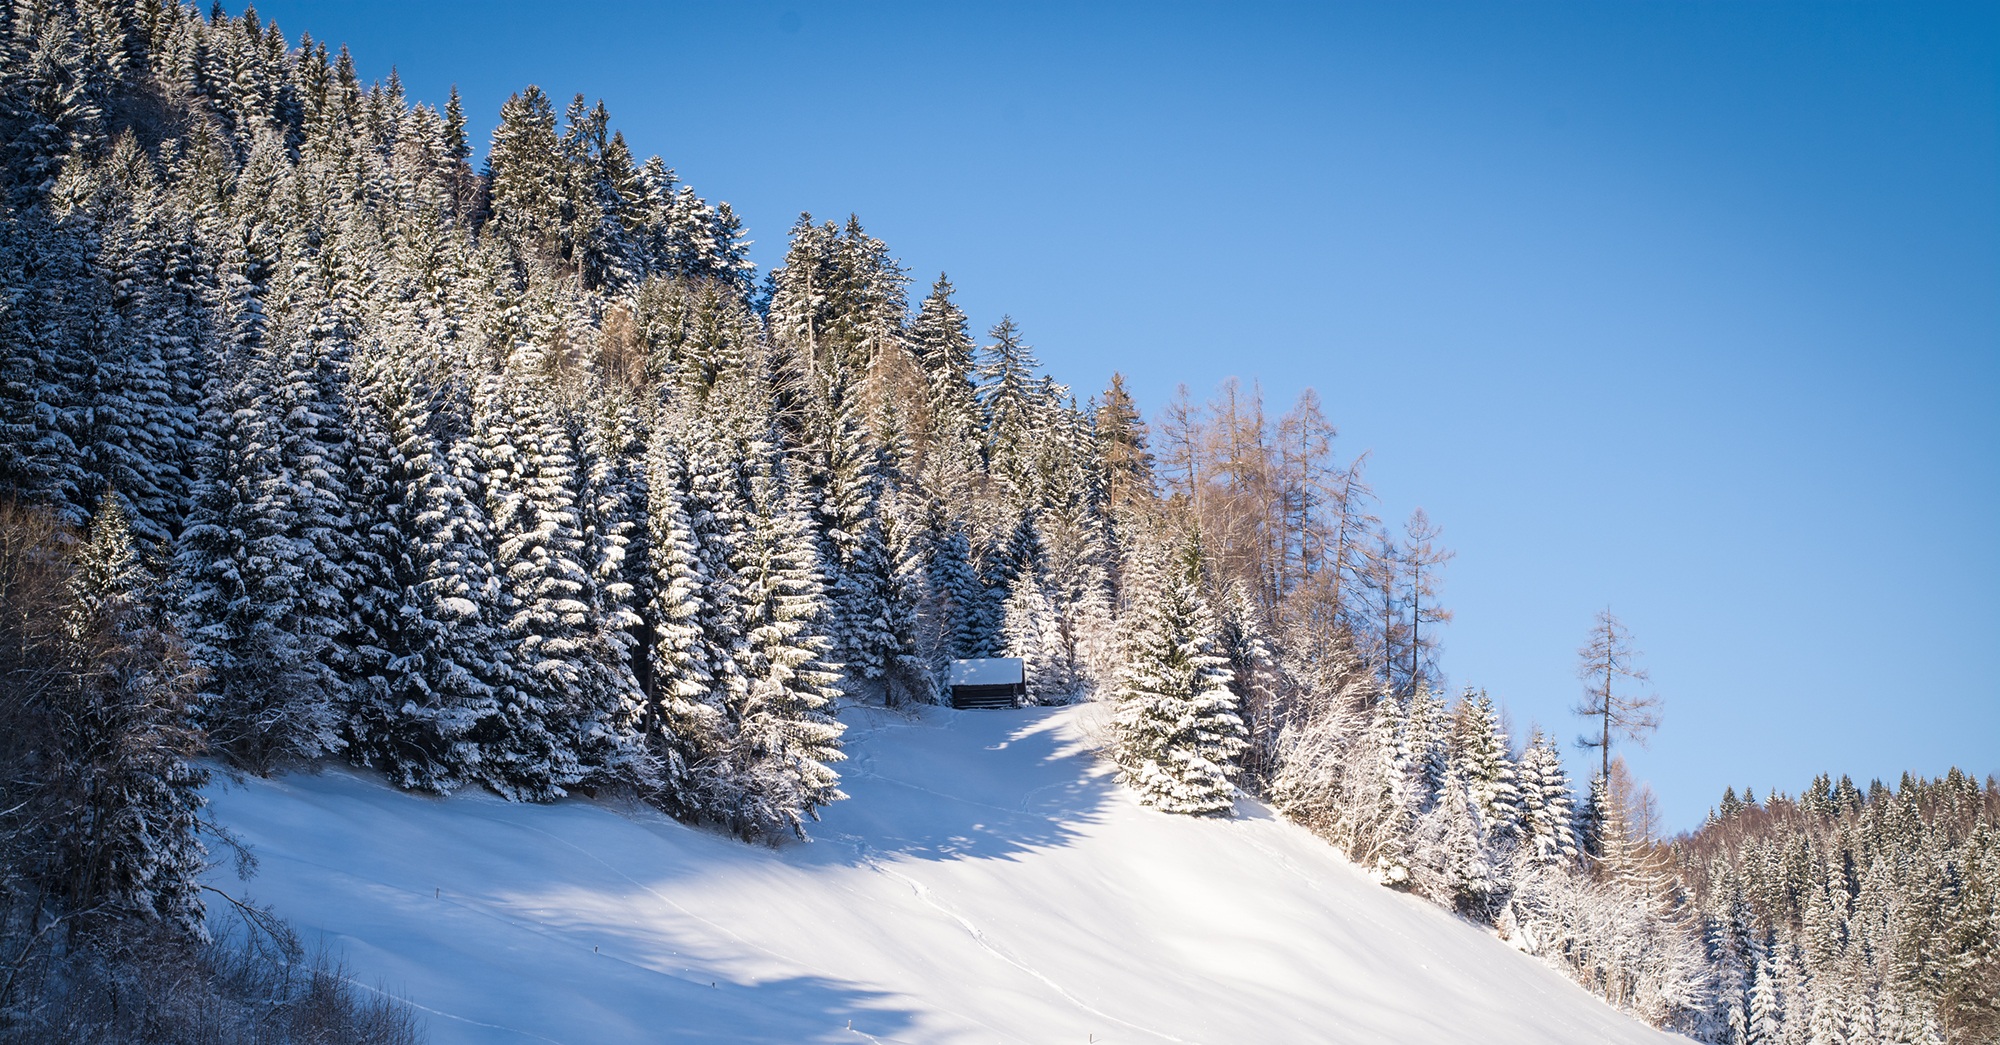
landscape, tree, nature, forest, wilderness, mountain, snow, winter, sky, meadow, sunlight, frost, mountain range, weather, season, ridge, winter sport, sunny, alps, footwear, wintry, nice weather, freezing, partly cloudy, good weather, woody plant, mountainous landforms